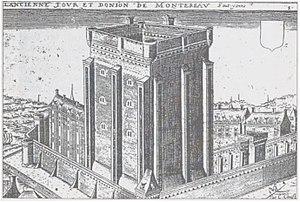
Dessin
Montereau-Fault-Yonne, prononcé [mɔ̃tʁofotjɔn], est une commune française située dans le département de Seine-et-Marne en grande couronne de Paris en région Île-de-France.